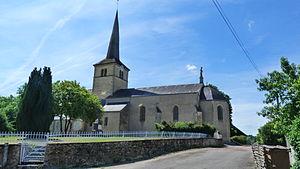
Sermages est une commune française située dans le département de la Nièvre, en région Bourgogne-Franche-Comté.